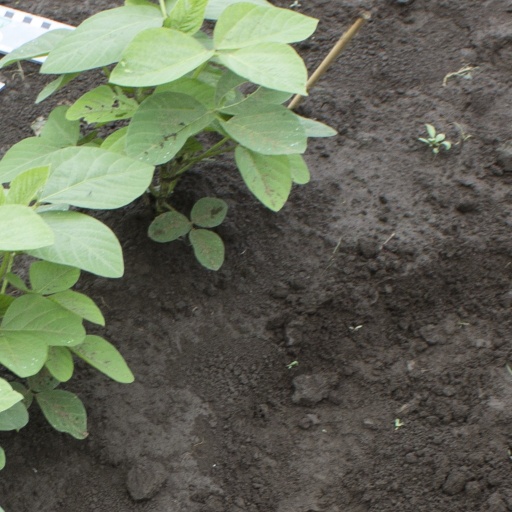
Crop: soybean